Yamaha DS7

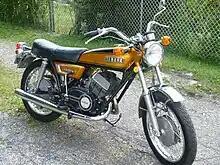
1972 Yamaha DS7

The Yamaha DS7 (or YDS7 in the UK) motorcycle was made from 1970 to 1972. A 250cc air-cooled twin two-stroke design includes a 12v battery ignition and a five-speed transmission. Making nearly 30 hp (22 kW) @ 7,500 r/min, the published top speed was 93 mph, with a 1/4 14.8 second quarter mile time.